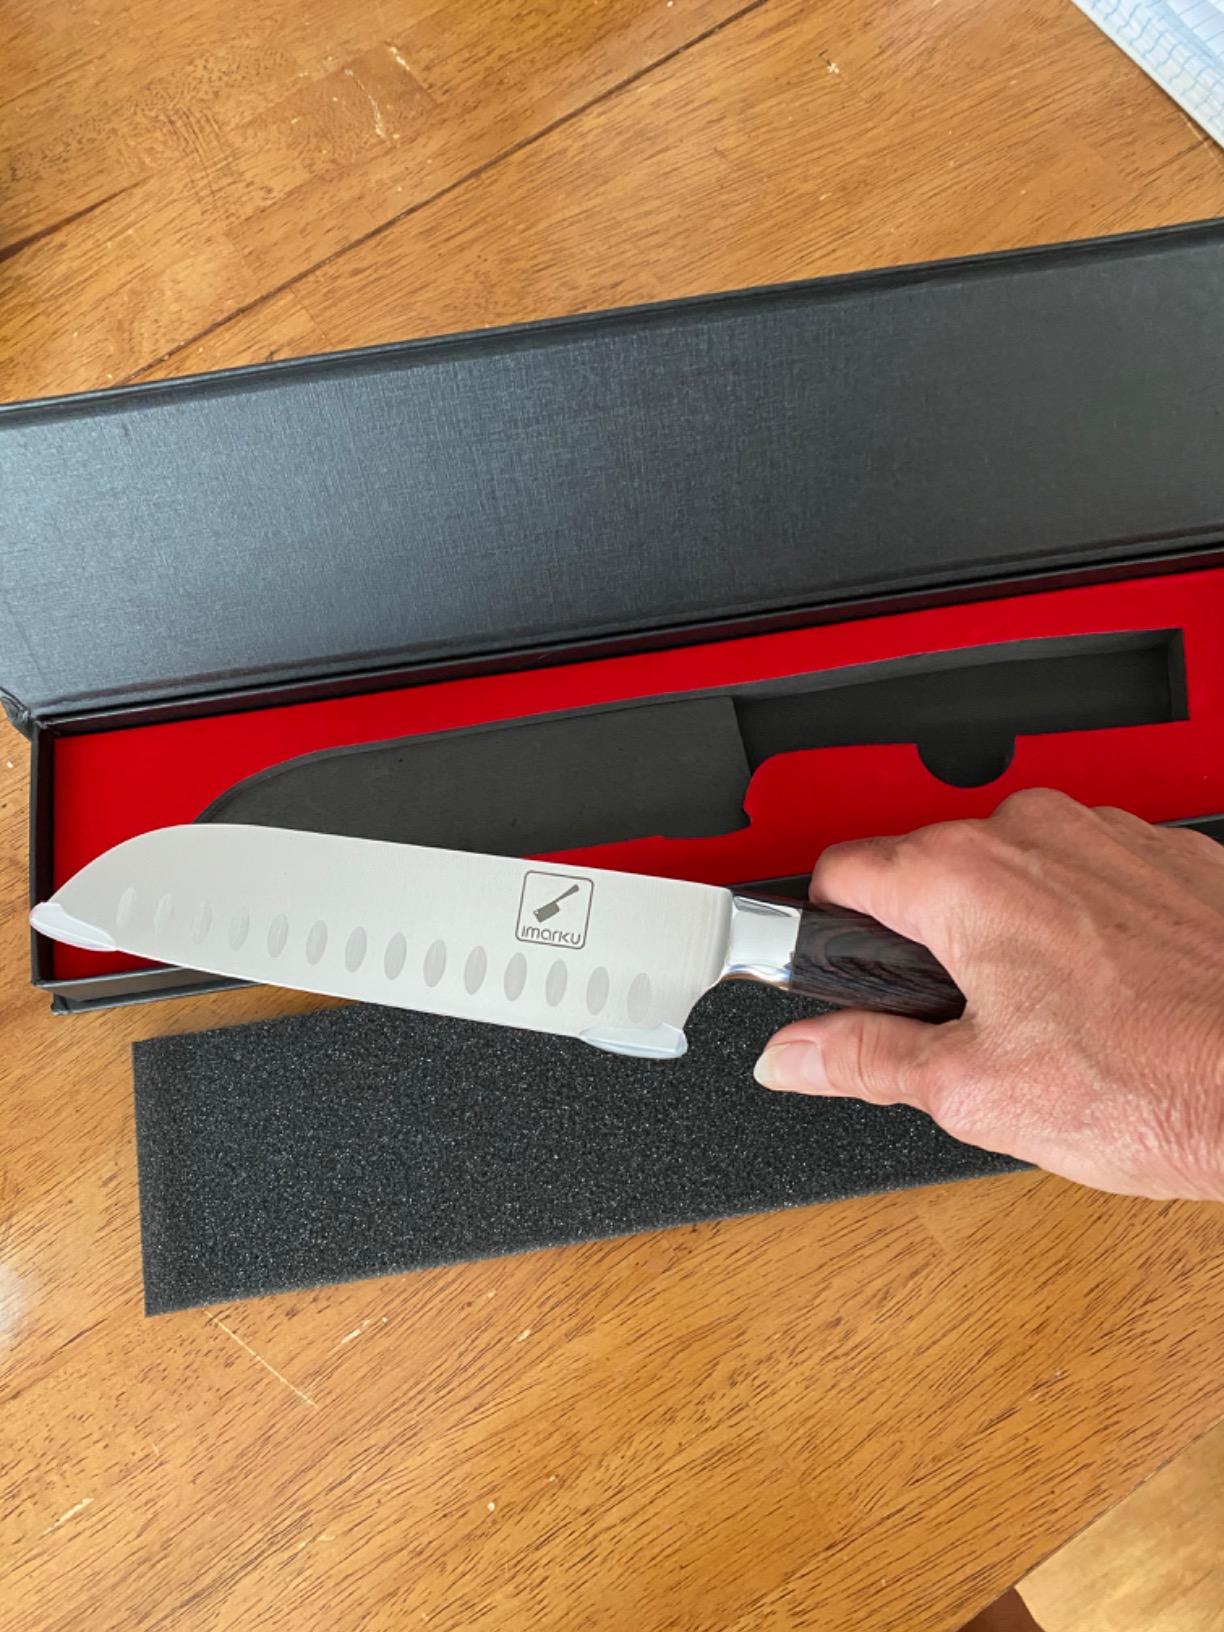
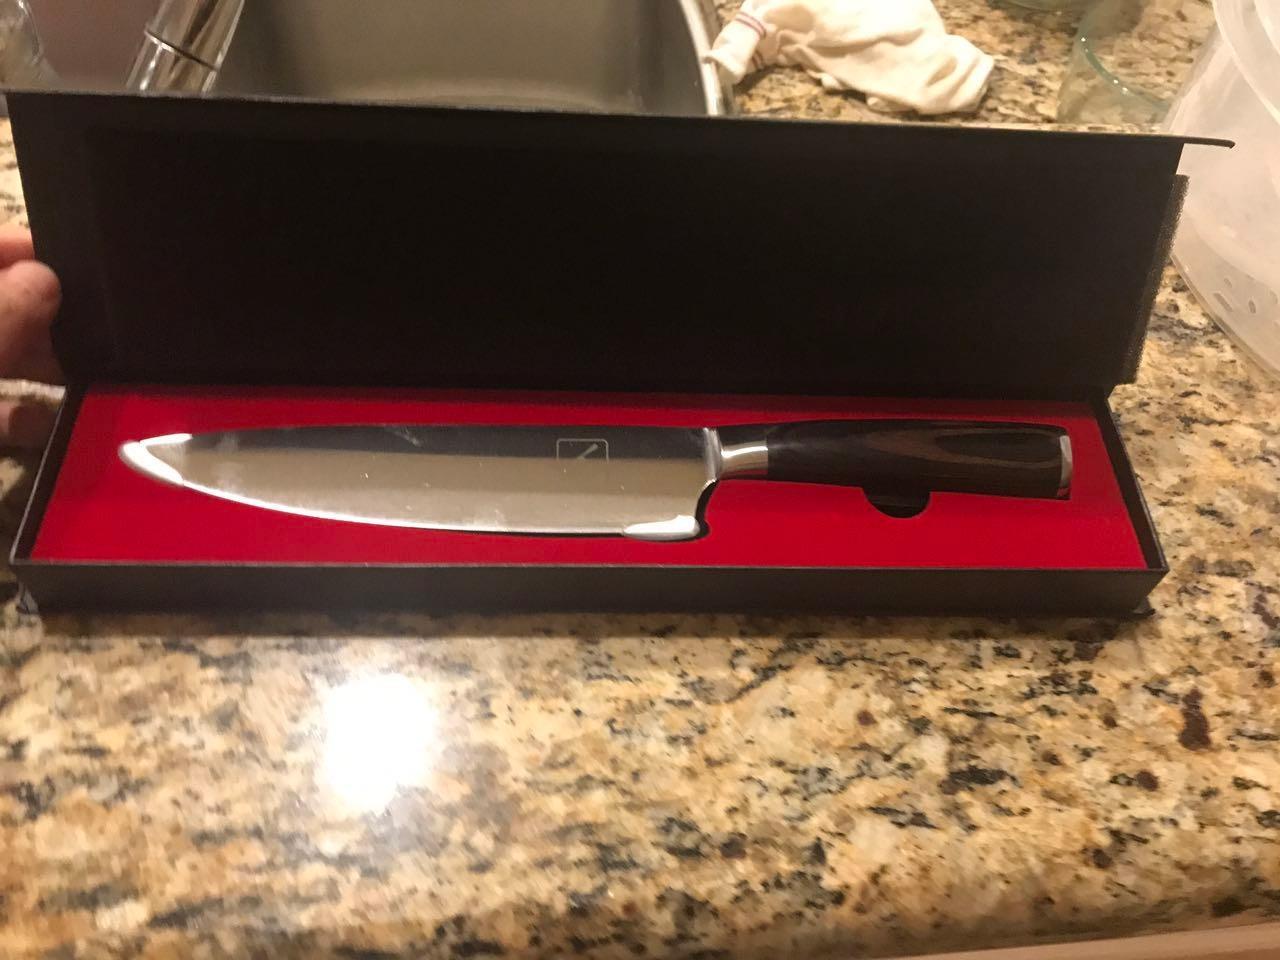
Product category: items_knife
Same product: no